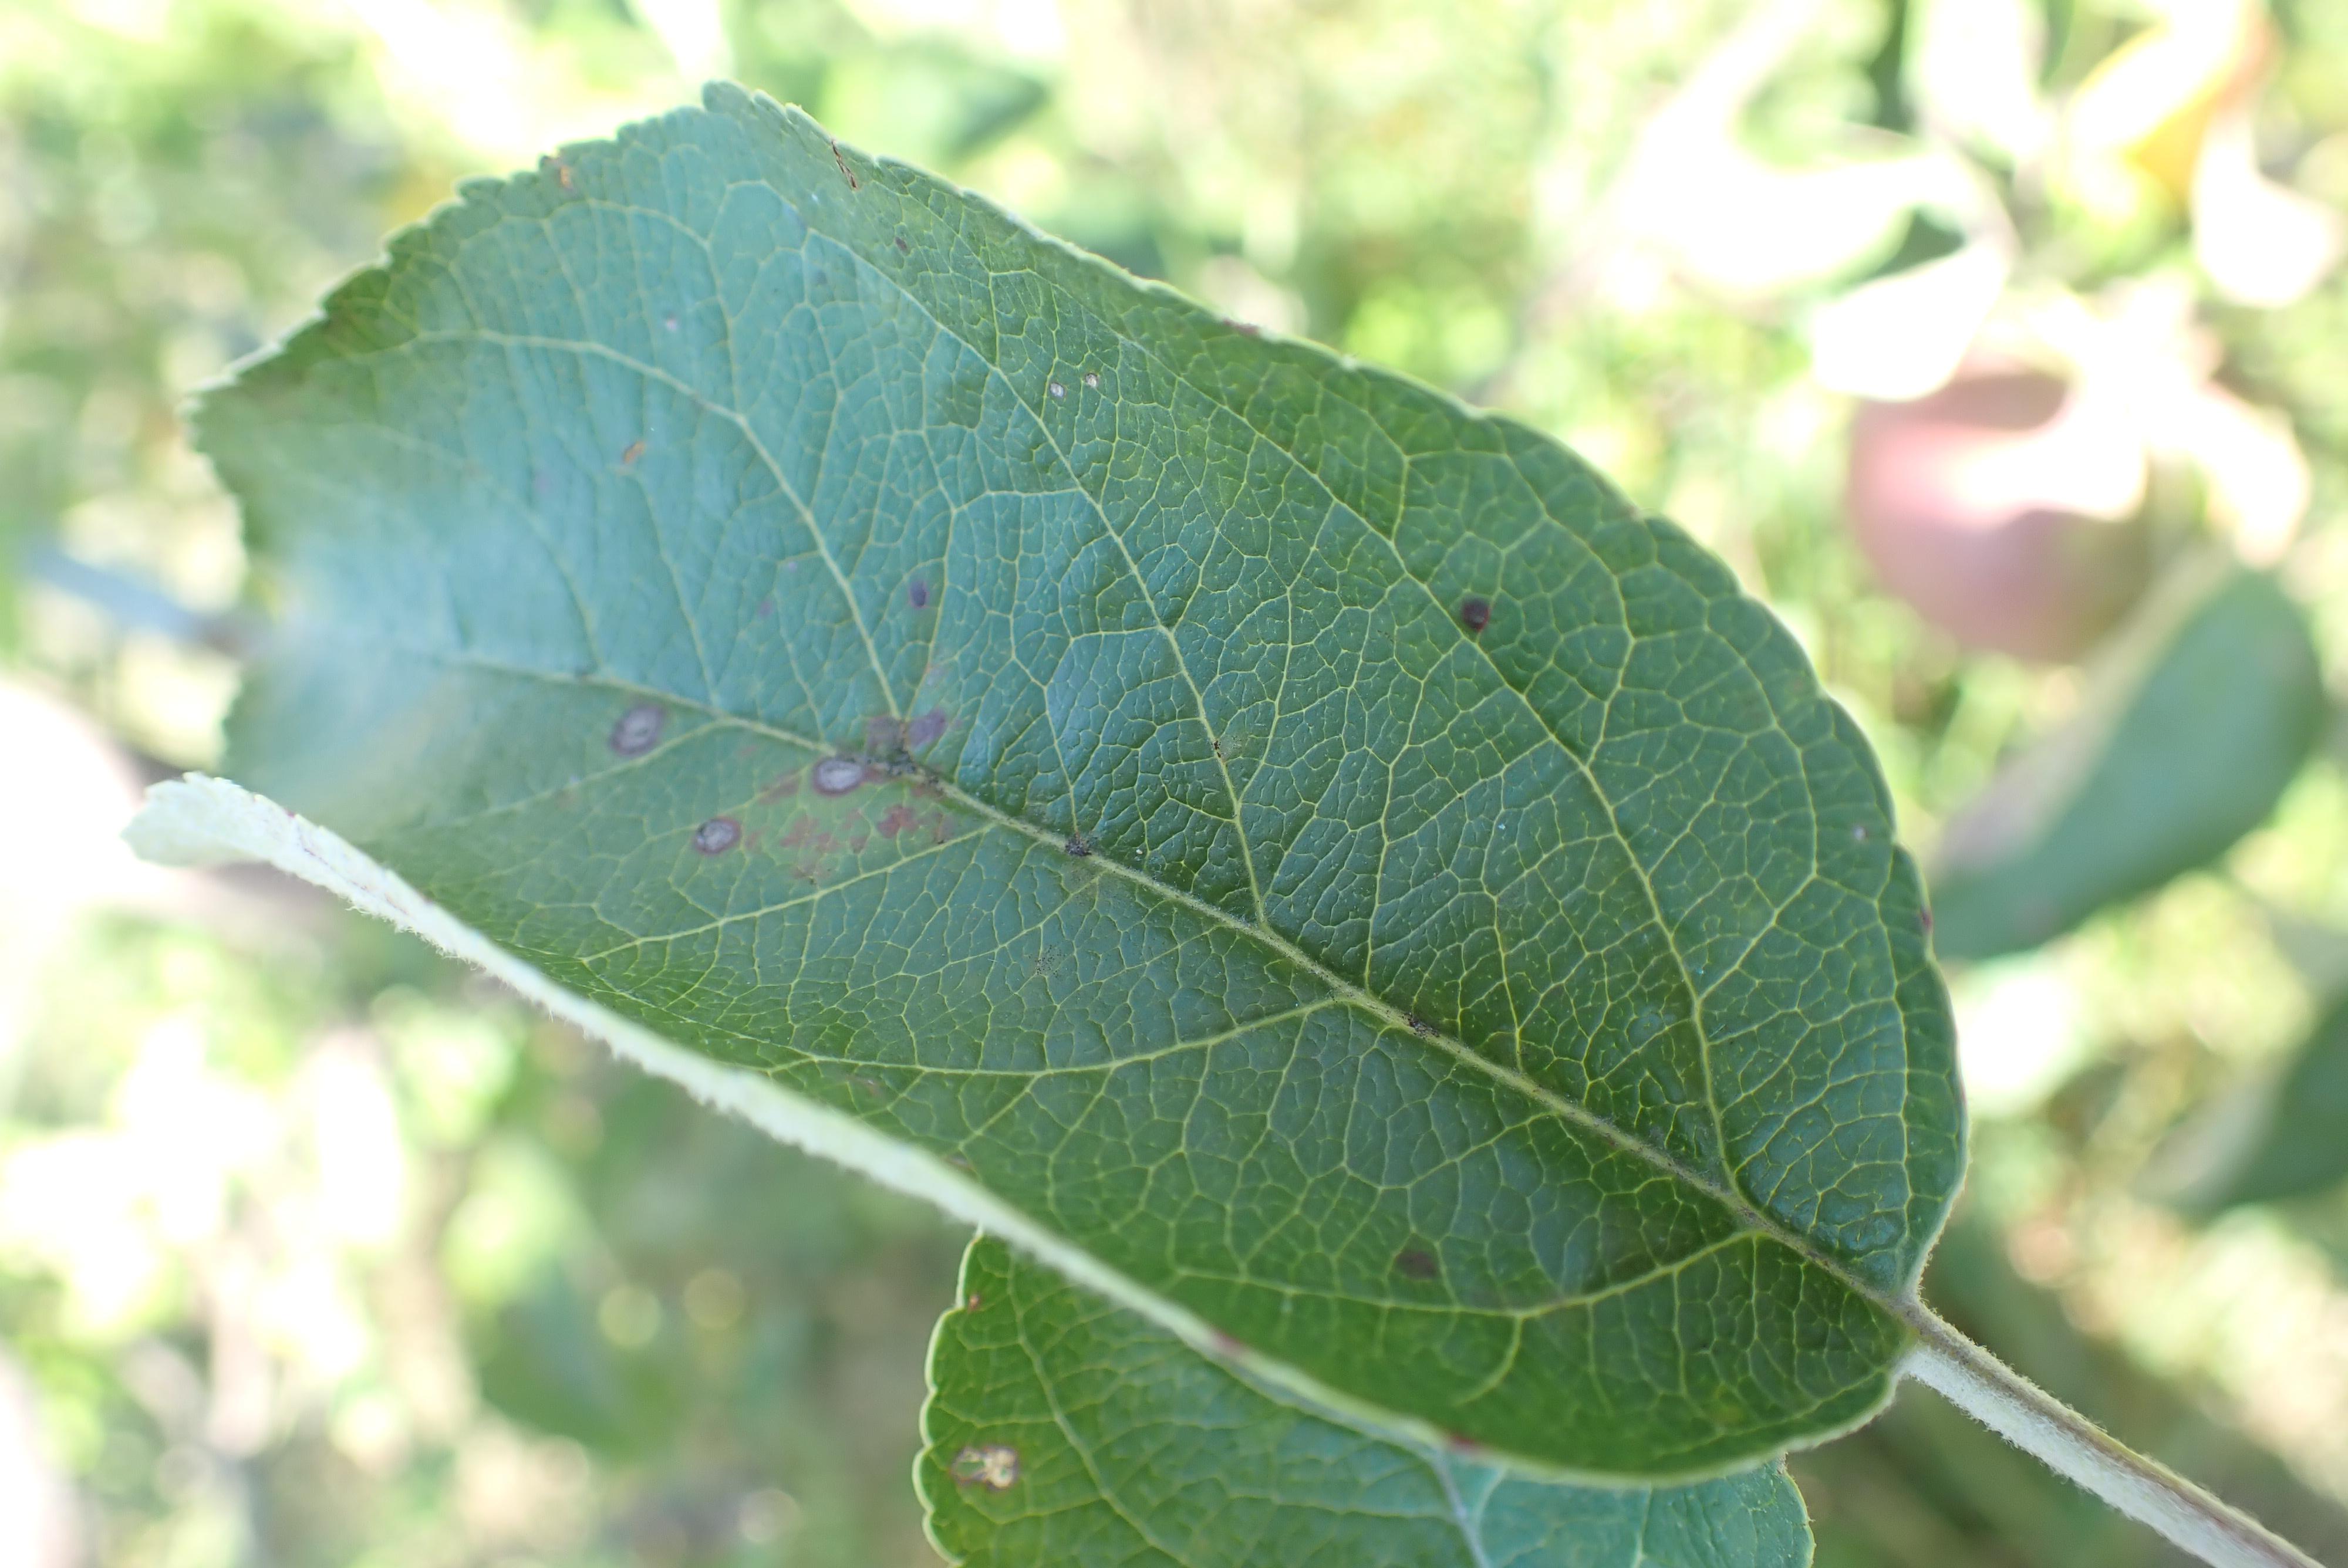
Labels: frog_eye_leaf_spot, complex